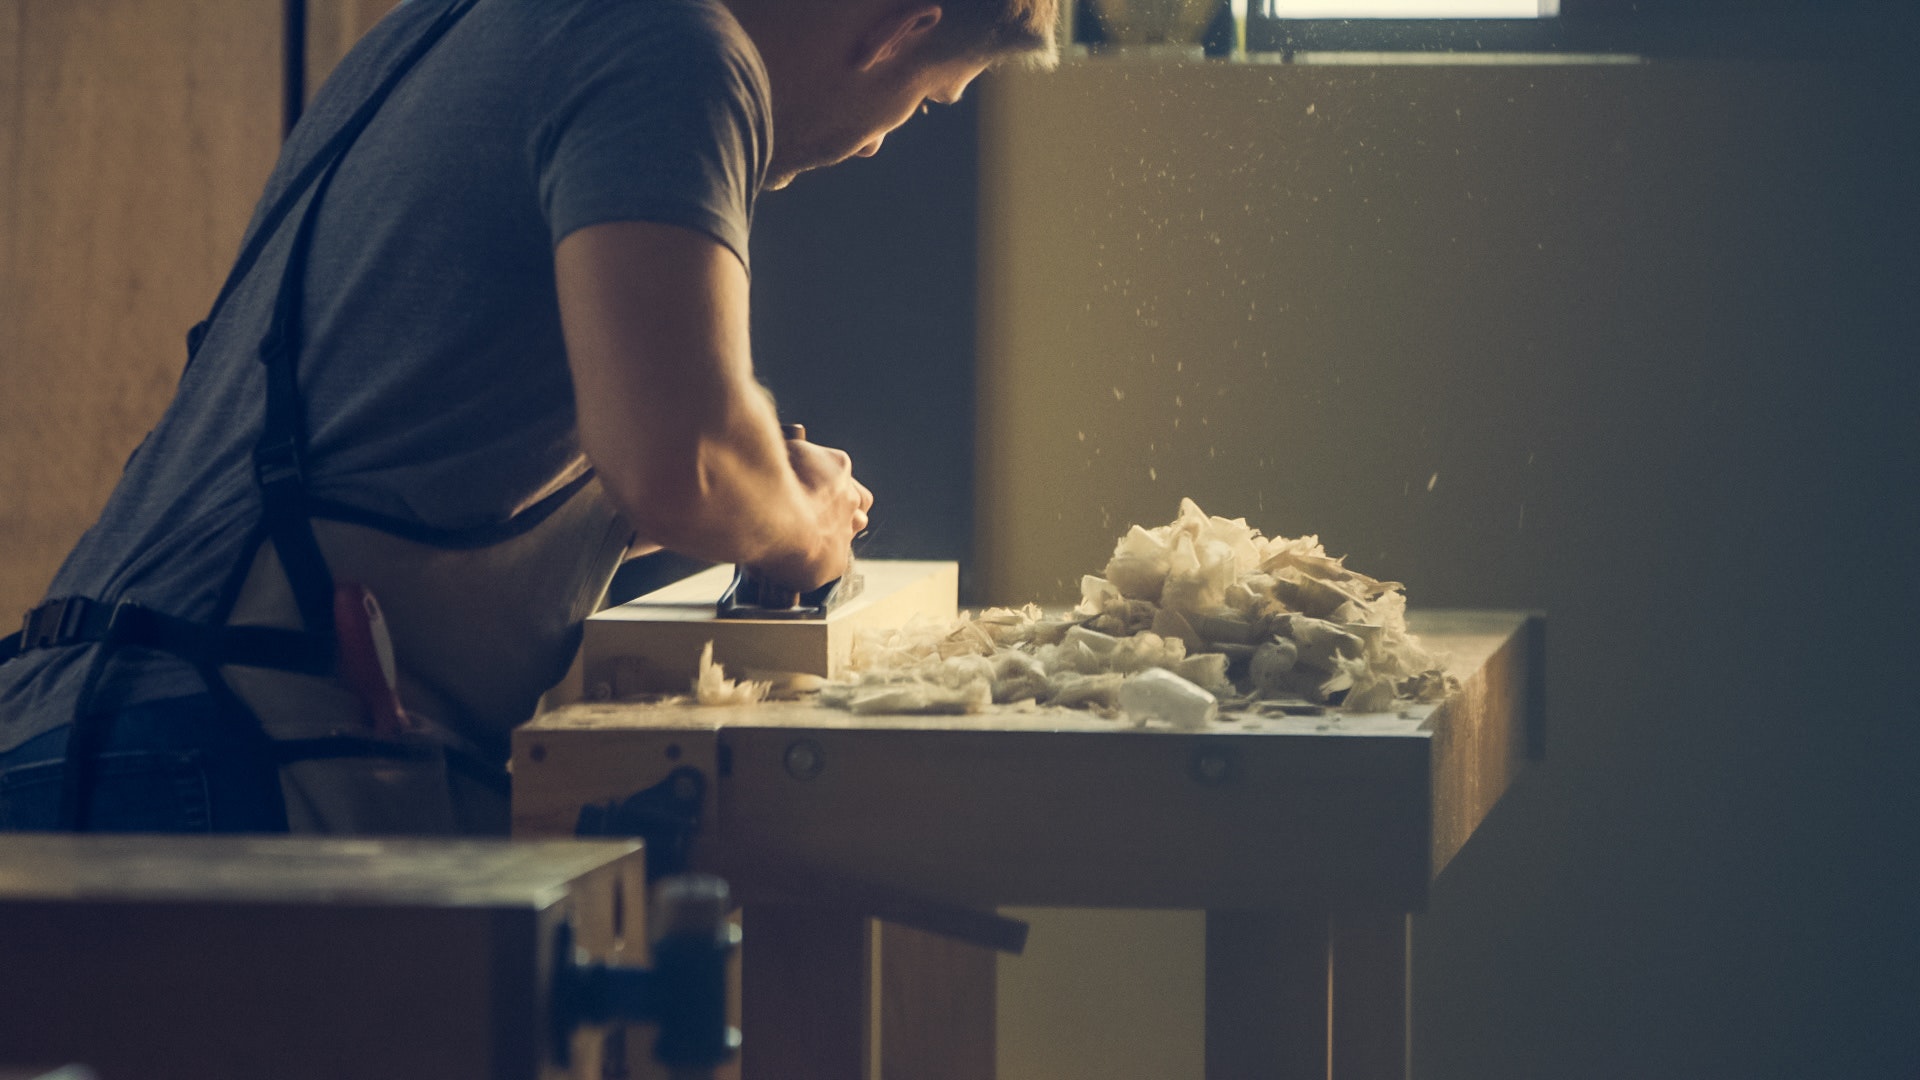
photography